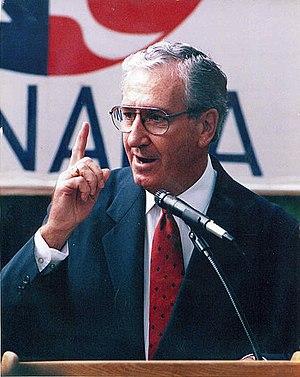
William John Hughes est un homme politique américain né le 17 octobre 1932 et mort le 30 octobre 2019. Membre du Parti démocrate, il représente le New Jersey à la Chambre des représentants des États-Unis de 1975 à 1995.